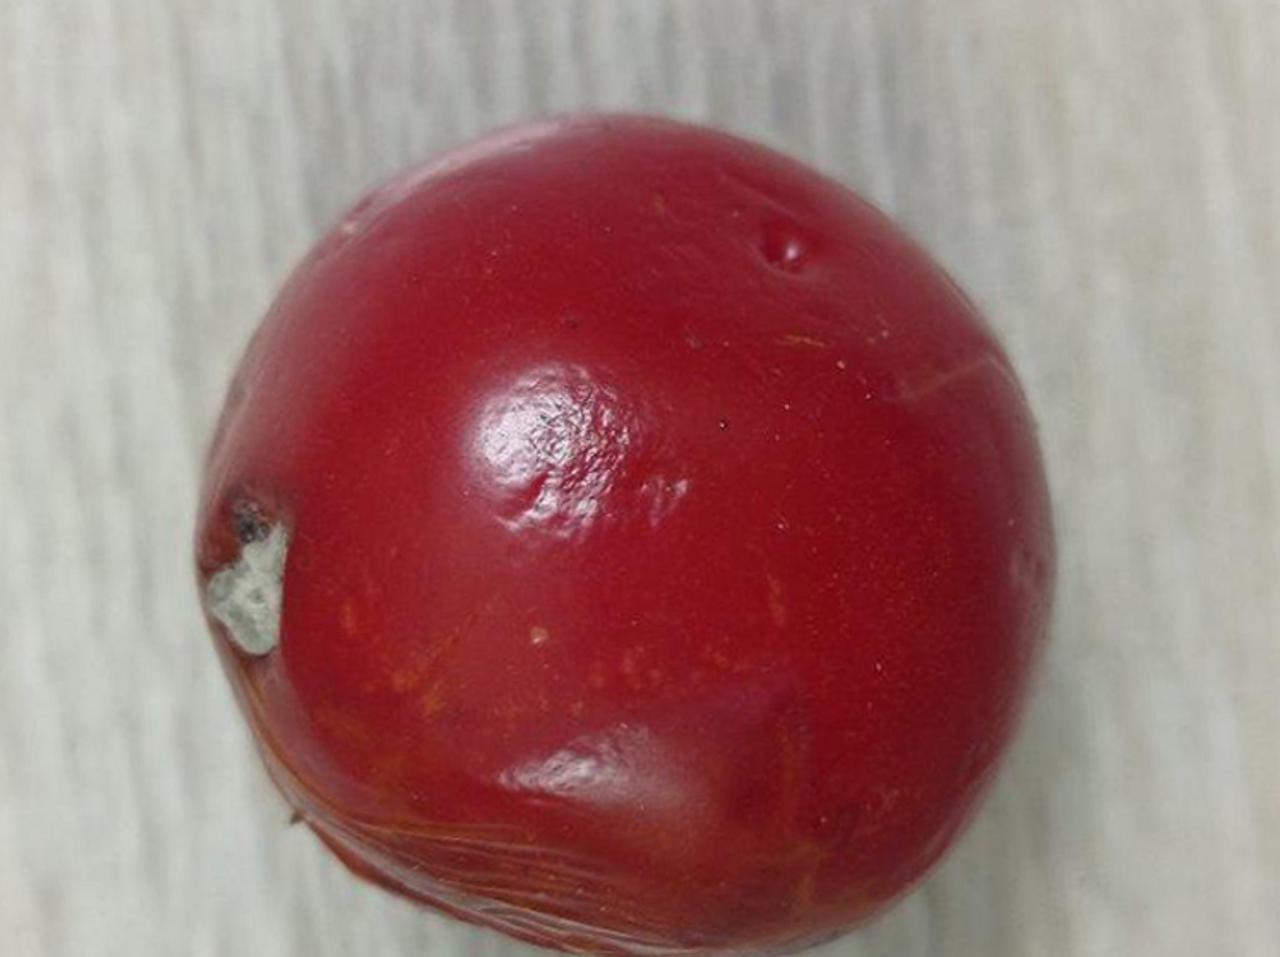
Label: Rotten